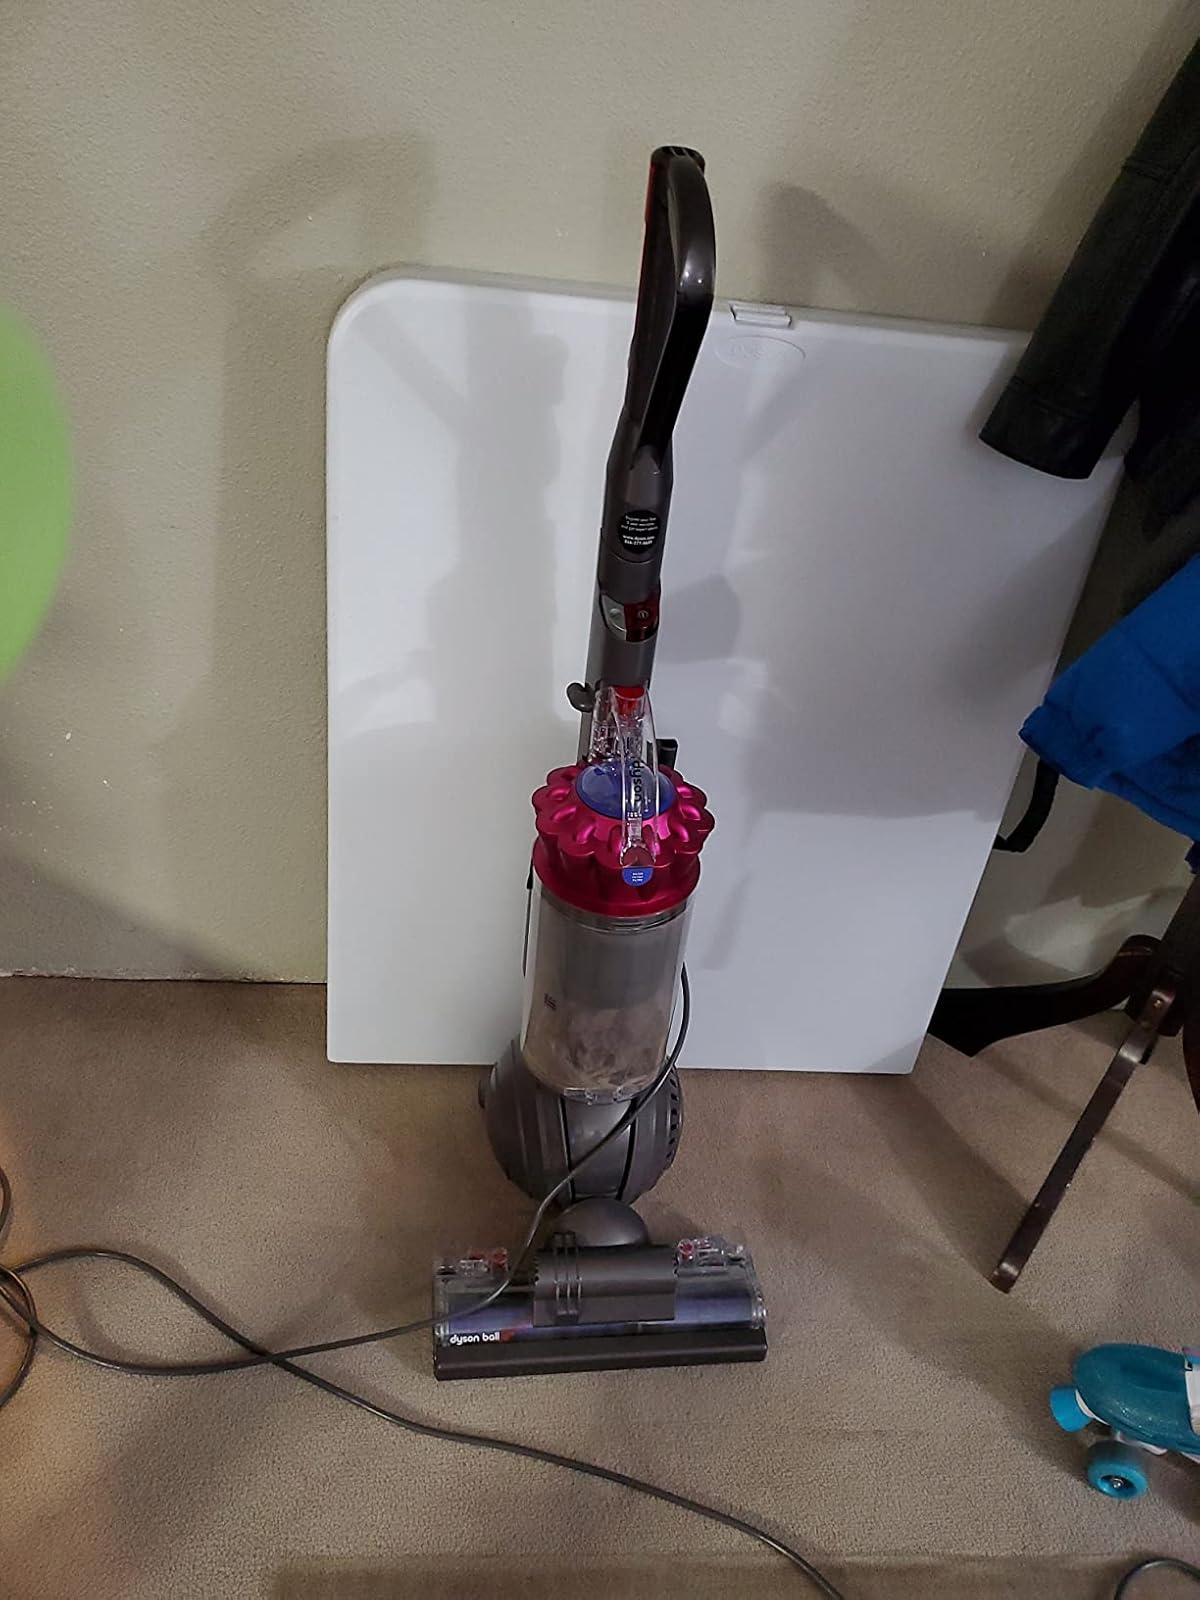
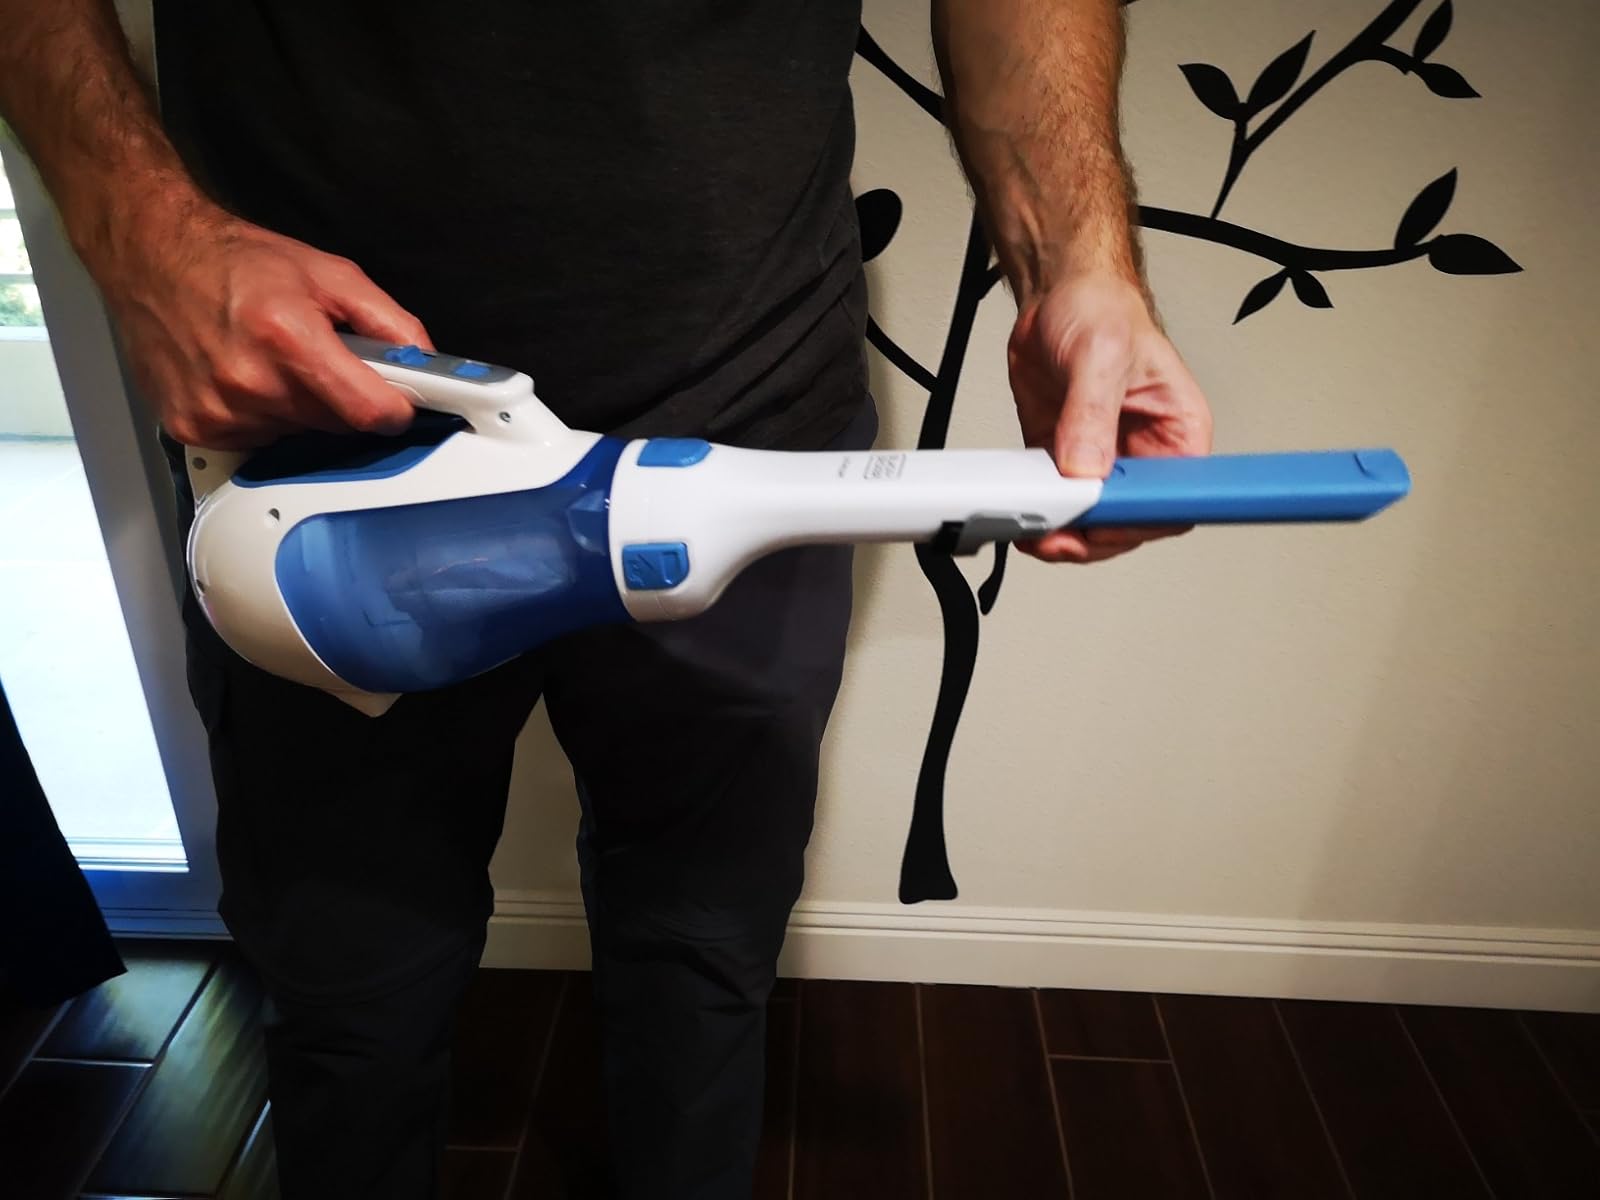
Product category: items_vacuum
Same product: no